Alteckendorf

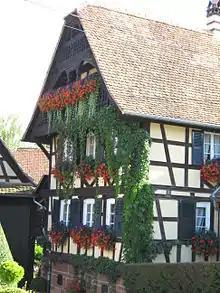
The house today

The oldest farms are the half-timbered houses that were built in the traditional Alsatian architectural style. The frame of the building is wooden with a filling of mud, the foundations being stone. These mixed farms all have more or less the same basic plan. They are composed of several buildings around a courtyard. The main house, with or without a first floor, is oriented towards the street (with rare exceptions). On the other side of the court are the stables and cowsheds with a barn in the back. The yard is separated from the street by a large gate. Visible from the street are the names of the builders with the date of construction on the buildings or the gates. No construction dates back before the 18th century. Farms rebuilt at the beginning of the 19th century are all within Eckendorf and Oberaltdorf. Those built in the middle of the 19th and beginning of the 20th centuries are located along the main street. From the last third of the 19th century the builders gradually abandoned wood and mud in favour of baked bricks, the traditional plan, however, was preserved.